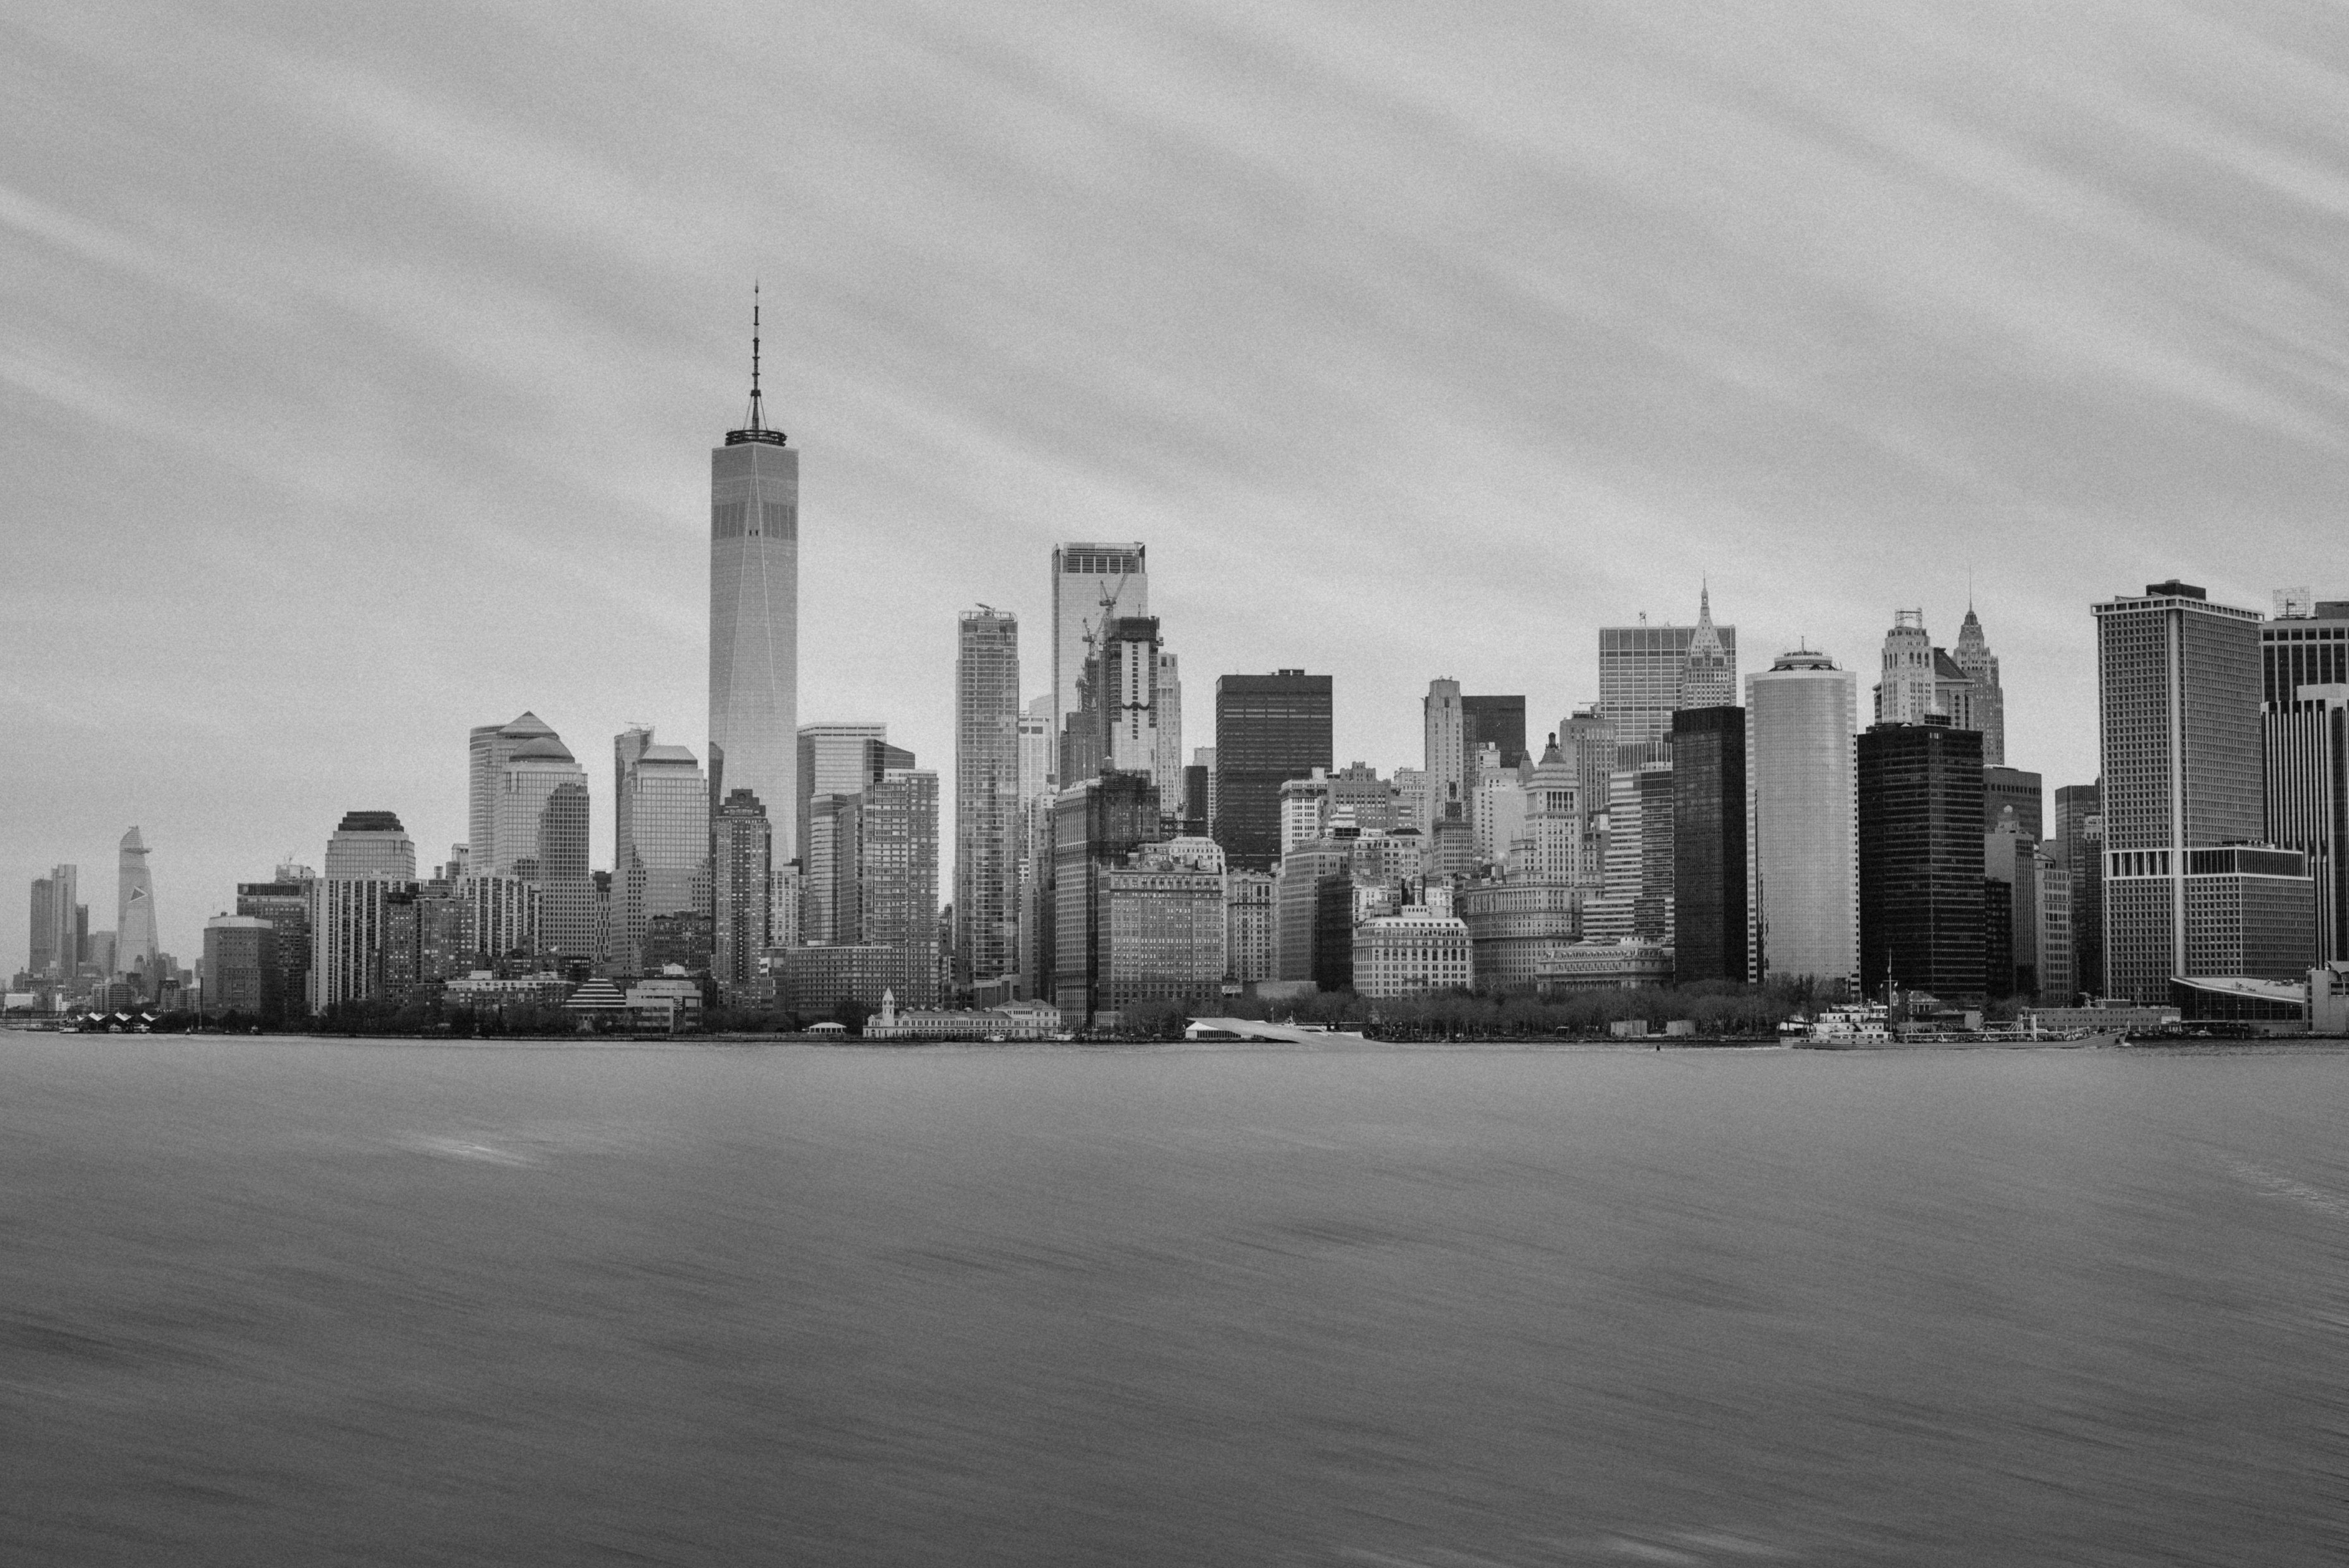
tower block, daytime, city, metropolitan area, urban area, metropolis, tower, cityscape, water resources, neighbourhood, skyscraper, commercial building, horizon, condominium, building, skyline, monochrome photography, landmark, real estate, liquid, monochrome, downtown, black and white, world, human settlement, mixed use, apartment, river, reservoir, corporate headquarters, headquarters, stock photography